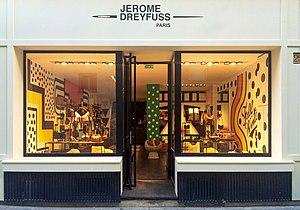
Boutique Jérôme Dreyfuss Saintonge à Londres
Jérôme Dreyfuss, né en 1974 à Nancy, est un créateur de mode et d'accessoire français. À travers sa marque du même nom créée en 2002, il commercialise des lignes de sacs, petites maroquineries et chaussures pour femme et homme.